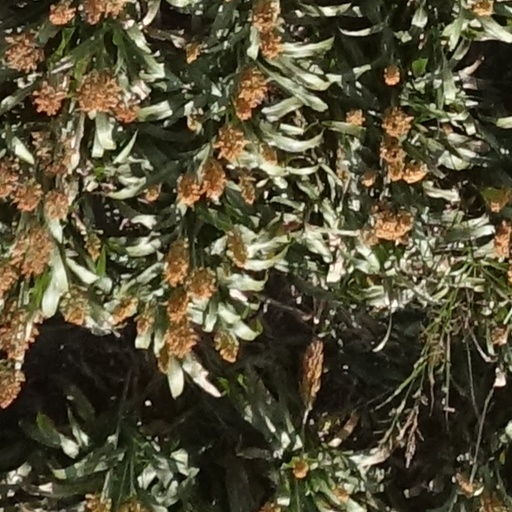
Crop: sorghum